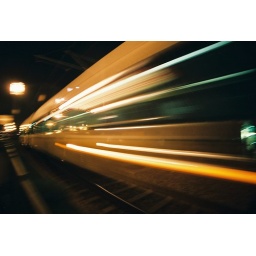
DART train at 15th street in Downtown Plano.